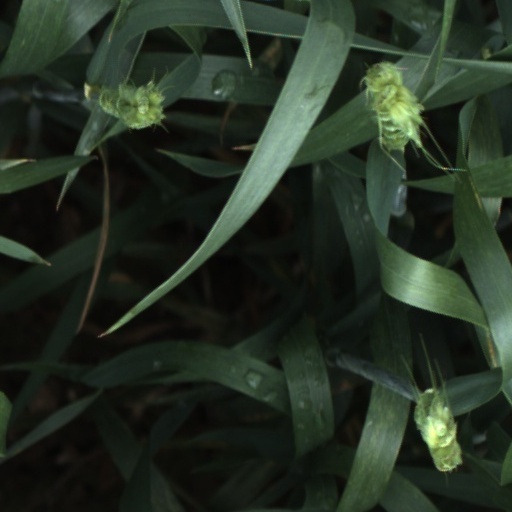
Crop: wheat